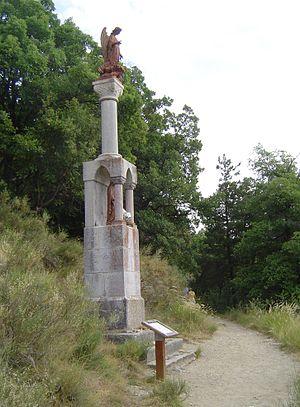
Photo prise à Notre-Dame-du-Laus
Benoîte Rencurel est une bergère à qui la Vierge Marie est apparue en 1664. Les apparitions de Notre-Dame du Laus dans le diocèse de Gap auraient duré 54 ans, un record dans l'histoire des apparitions mariales. Ces apparitions ont été reconnues officiellement par l’Église catholique le 4 mai 2008 et Benoîte Rencurel, dont le procès en béatification est ouvert, a été reconnue « vénérable » par le pape Benoît XVI le 3 avril 2009.
Les apparitions mariales du Laus ou les apparitions de Notre-Dame du Laus désignent les apparitions mariales déclarées par la voyante Benoîte Rencurel, de mai 1664 jusqu'à la fin de 1718, dans le hameau du Laus du village de Saint-Étienne-le-Laus. Ces apparitions ont été reconnues comme authentiques par l'Église catholique, en 2008, après enquête canonique et la proclamation par l'évêque du lieu, Mᵍʳ Di Falco.
Le sanctuaire marial du Laus, ou le sanctuaire de Notre-Dame du Laus est le nom donné au sanctuaire marial construit à Saint-Étienne-le-Laus, dans le département des Hautes-Alpes, sur le lieu des apparitions mariales du Laus, à Benoîte Rencurel de 1664 à 1718.